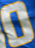
Number: 0